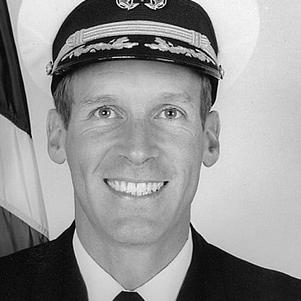
Age: 38